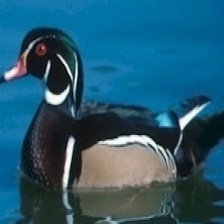
Species: WOOD DUCK
Scientific name: AIX SPONSA
ImageNet parent category: drake